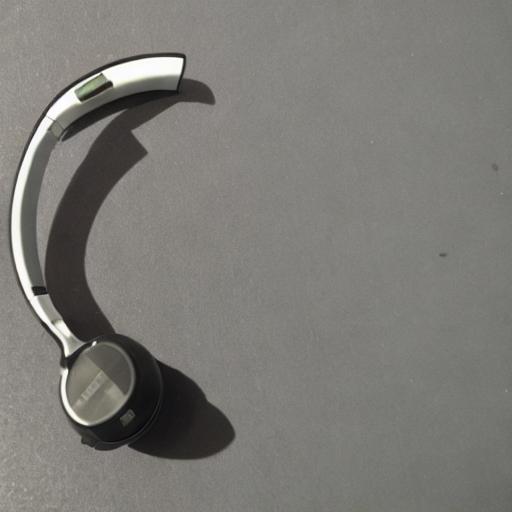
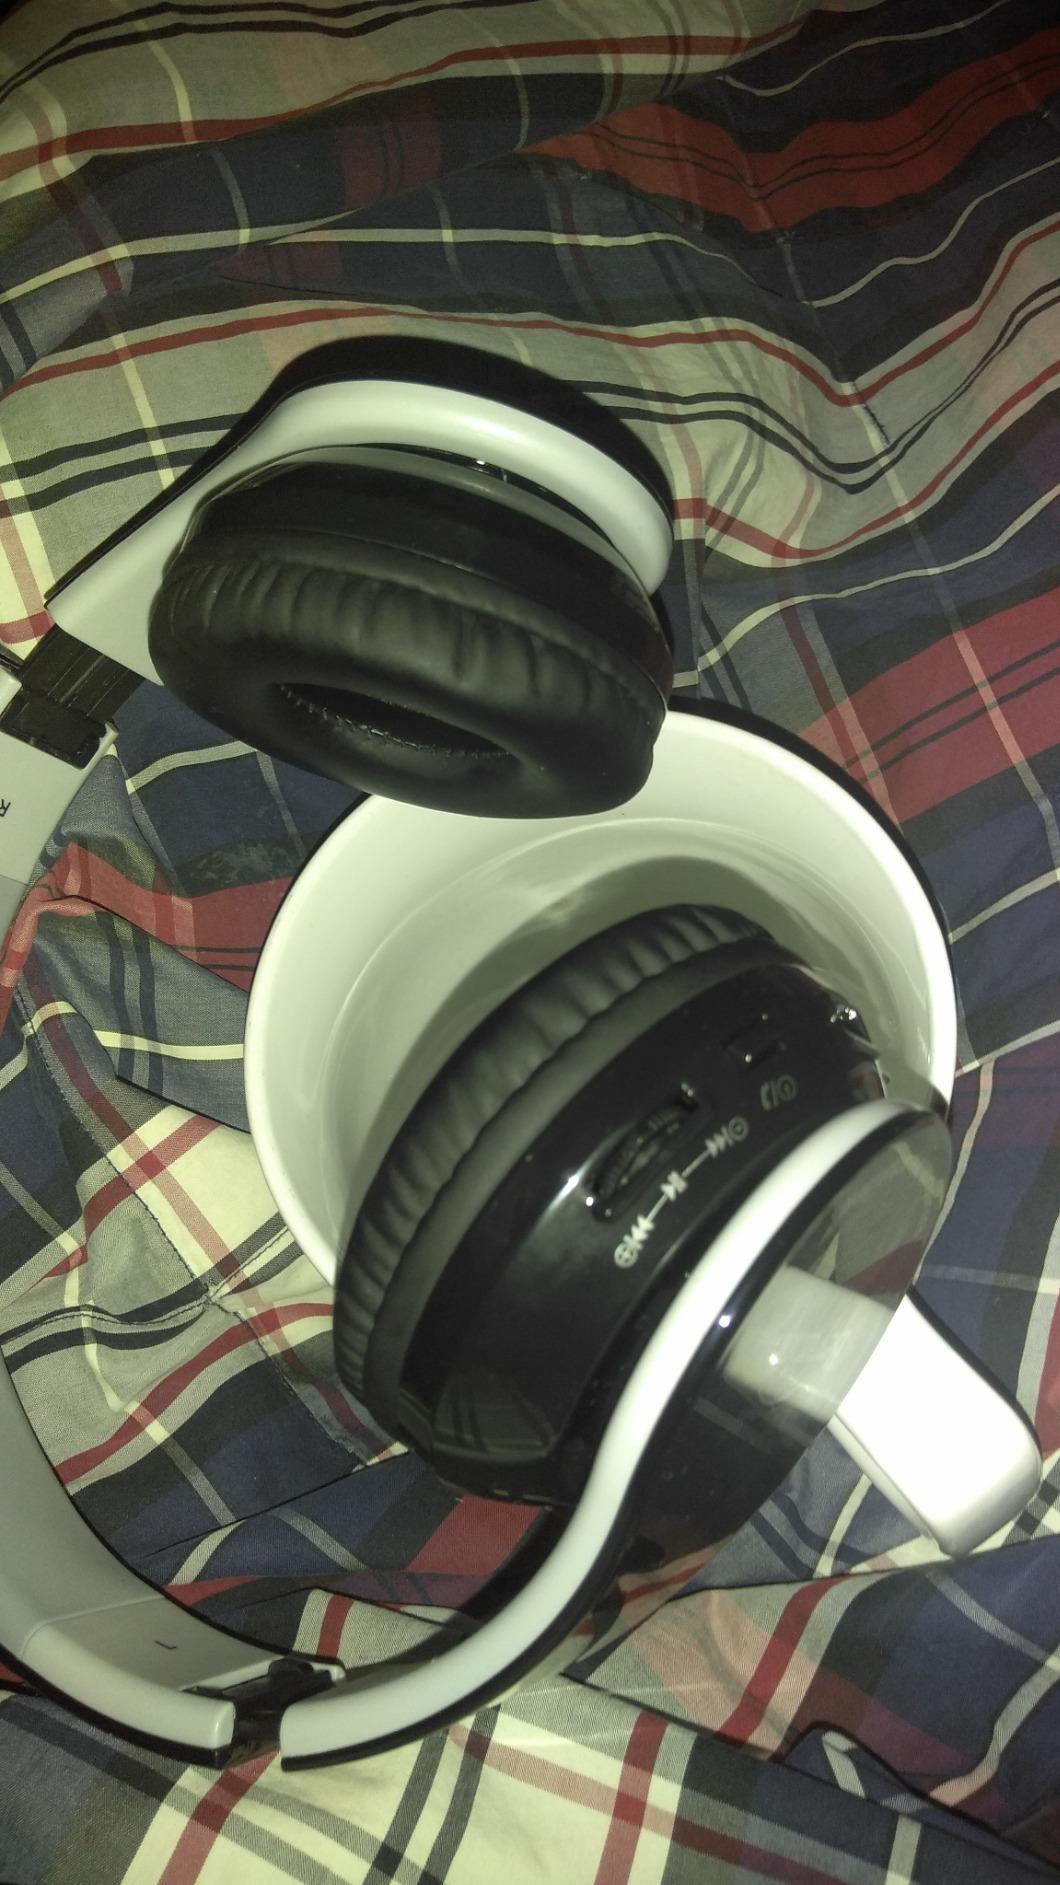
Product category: headphones
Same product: no